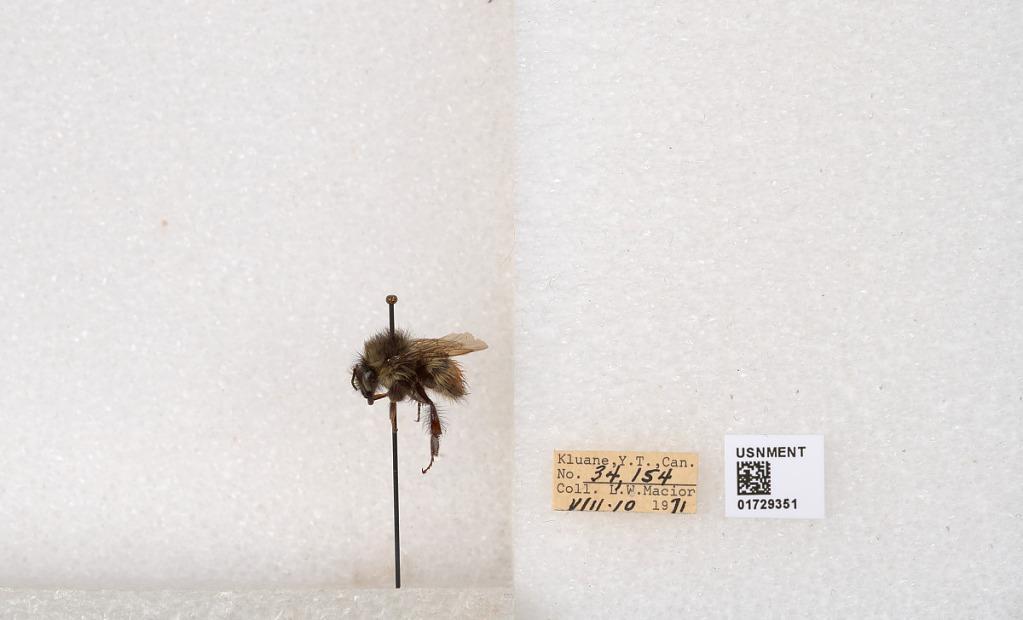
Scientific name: Bombus flavifrons Cresson
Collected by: L. Macior
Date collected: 1971-8-10
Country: Canada
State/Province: Yukon Territory
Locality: Kluane National Park and Reserve
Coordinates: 60.7493, -139.504